Yves Dauge

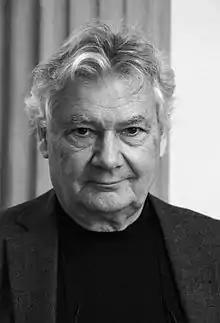
Yves Dauge, March 2013

Yves Dauge (born 26 January 1935) is a former member of the Senate of France. He represented the Communauté de communes de Rivière-Chinon-Saint-Benoist-la-Forêt, and is a member of the Socialist Party.